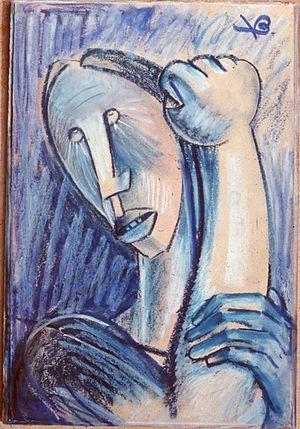
peinture de Béla Vörös (1899-1983)
Béla Vörös est un sculpteur hongrois de naissance et français d’adoption, né en 1899 à Esztergom et mort à Sèvres en 1983. Influencé par le cubisme, l'art déco et l'art primitif africain, Béla Vörös, tout en créant un langage nouveau, est resté fidèle aux formes figuratives.